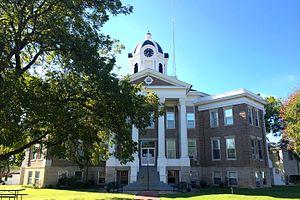
Le comté de Love est un comté situé au sud de l'État de l'Oklahoma aux États-Unis. Le siège de comté est la ville de Marietta. Selon le recensement de 2000, sa population est de 8 831 habitants.